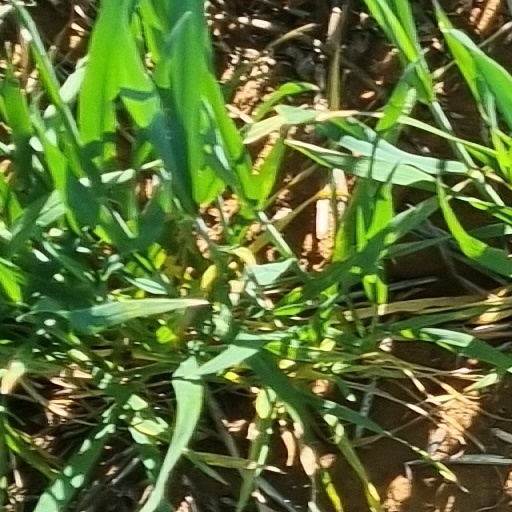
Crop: wheat